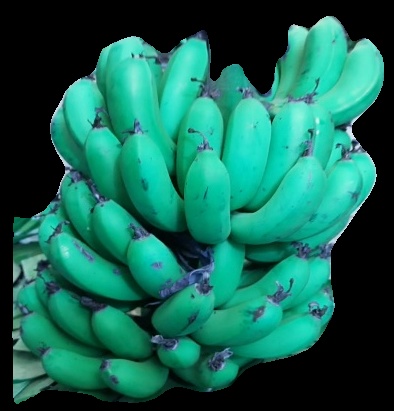
Variety: pachbale
Grade: grade2